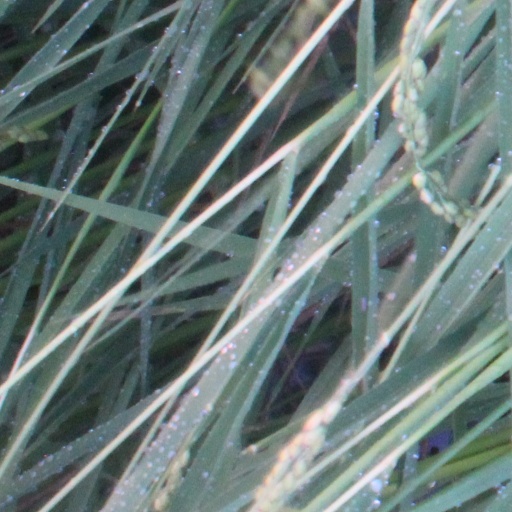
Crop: rice